Preston, Lancashire

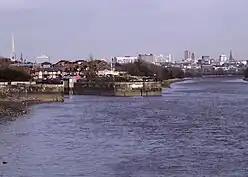
The River Ribble, with the dock entrance to the left

St. John's Minster, formerly the Church of St John the Evangelist and prior to the reformation; St Wilfrid's Parish Church, is located on Church Street, in the centre of the city. From its origin, it has been the parish church of Preston. The church of St George the Martyr, located on Georges Road, was founded in 1723. One of the many large active Roman Catholic parish churches is St Thomas of Canterbury and the English Martyrs, located on Garstang Road.